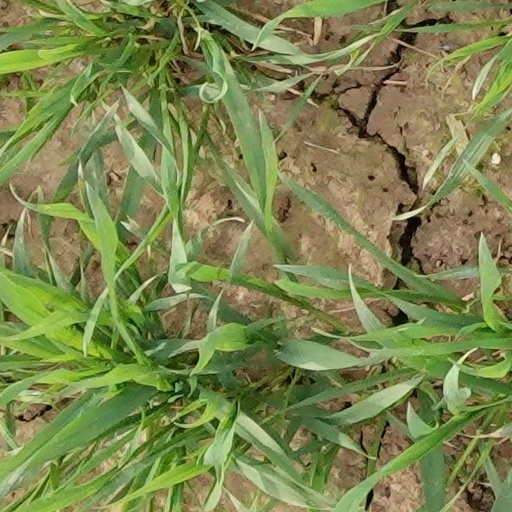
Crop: wheat